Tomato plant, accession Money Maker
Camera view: tilt-top (135 deg); turntable rotation: 270 degrees
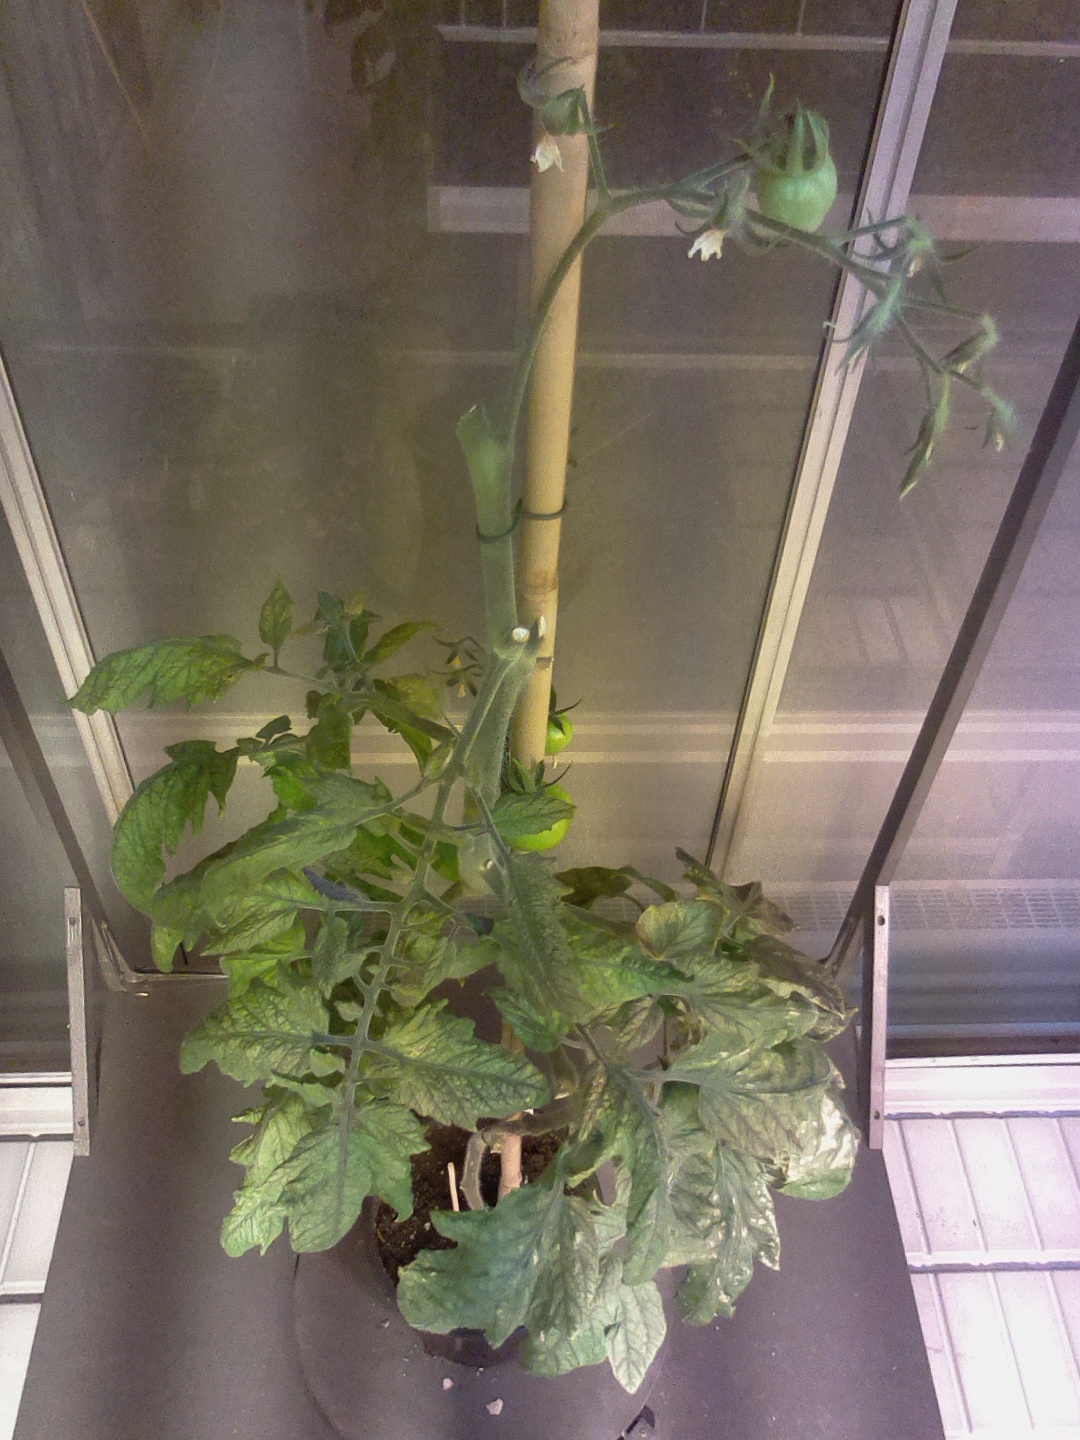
BBCH growth stage 75: 50%-60% of final fruit size